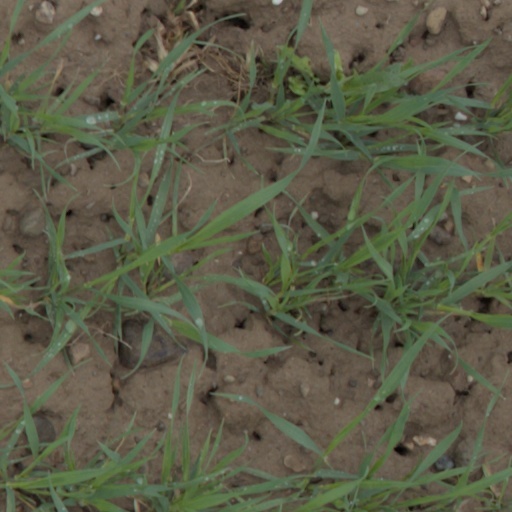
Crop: wheat